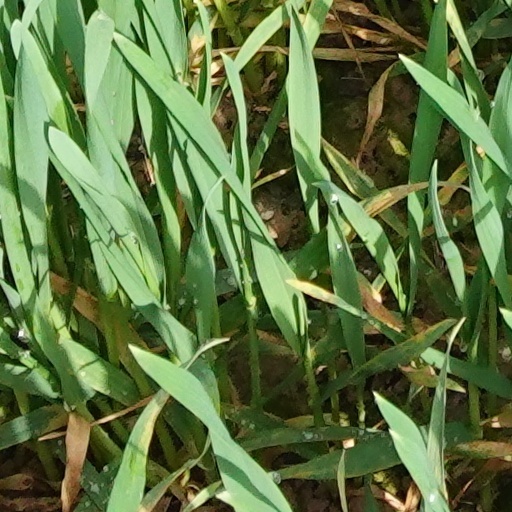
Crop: wheat